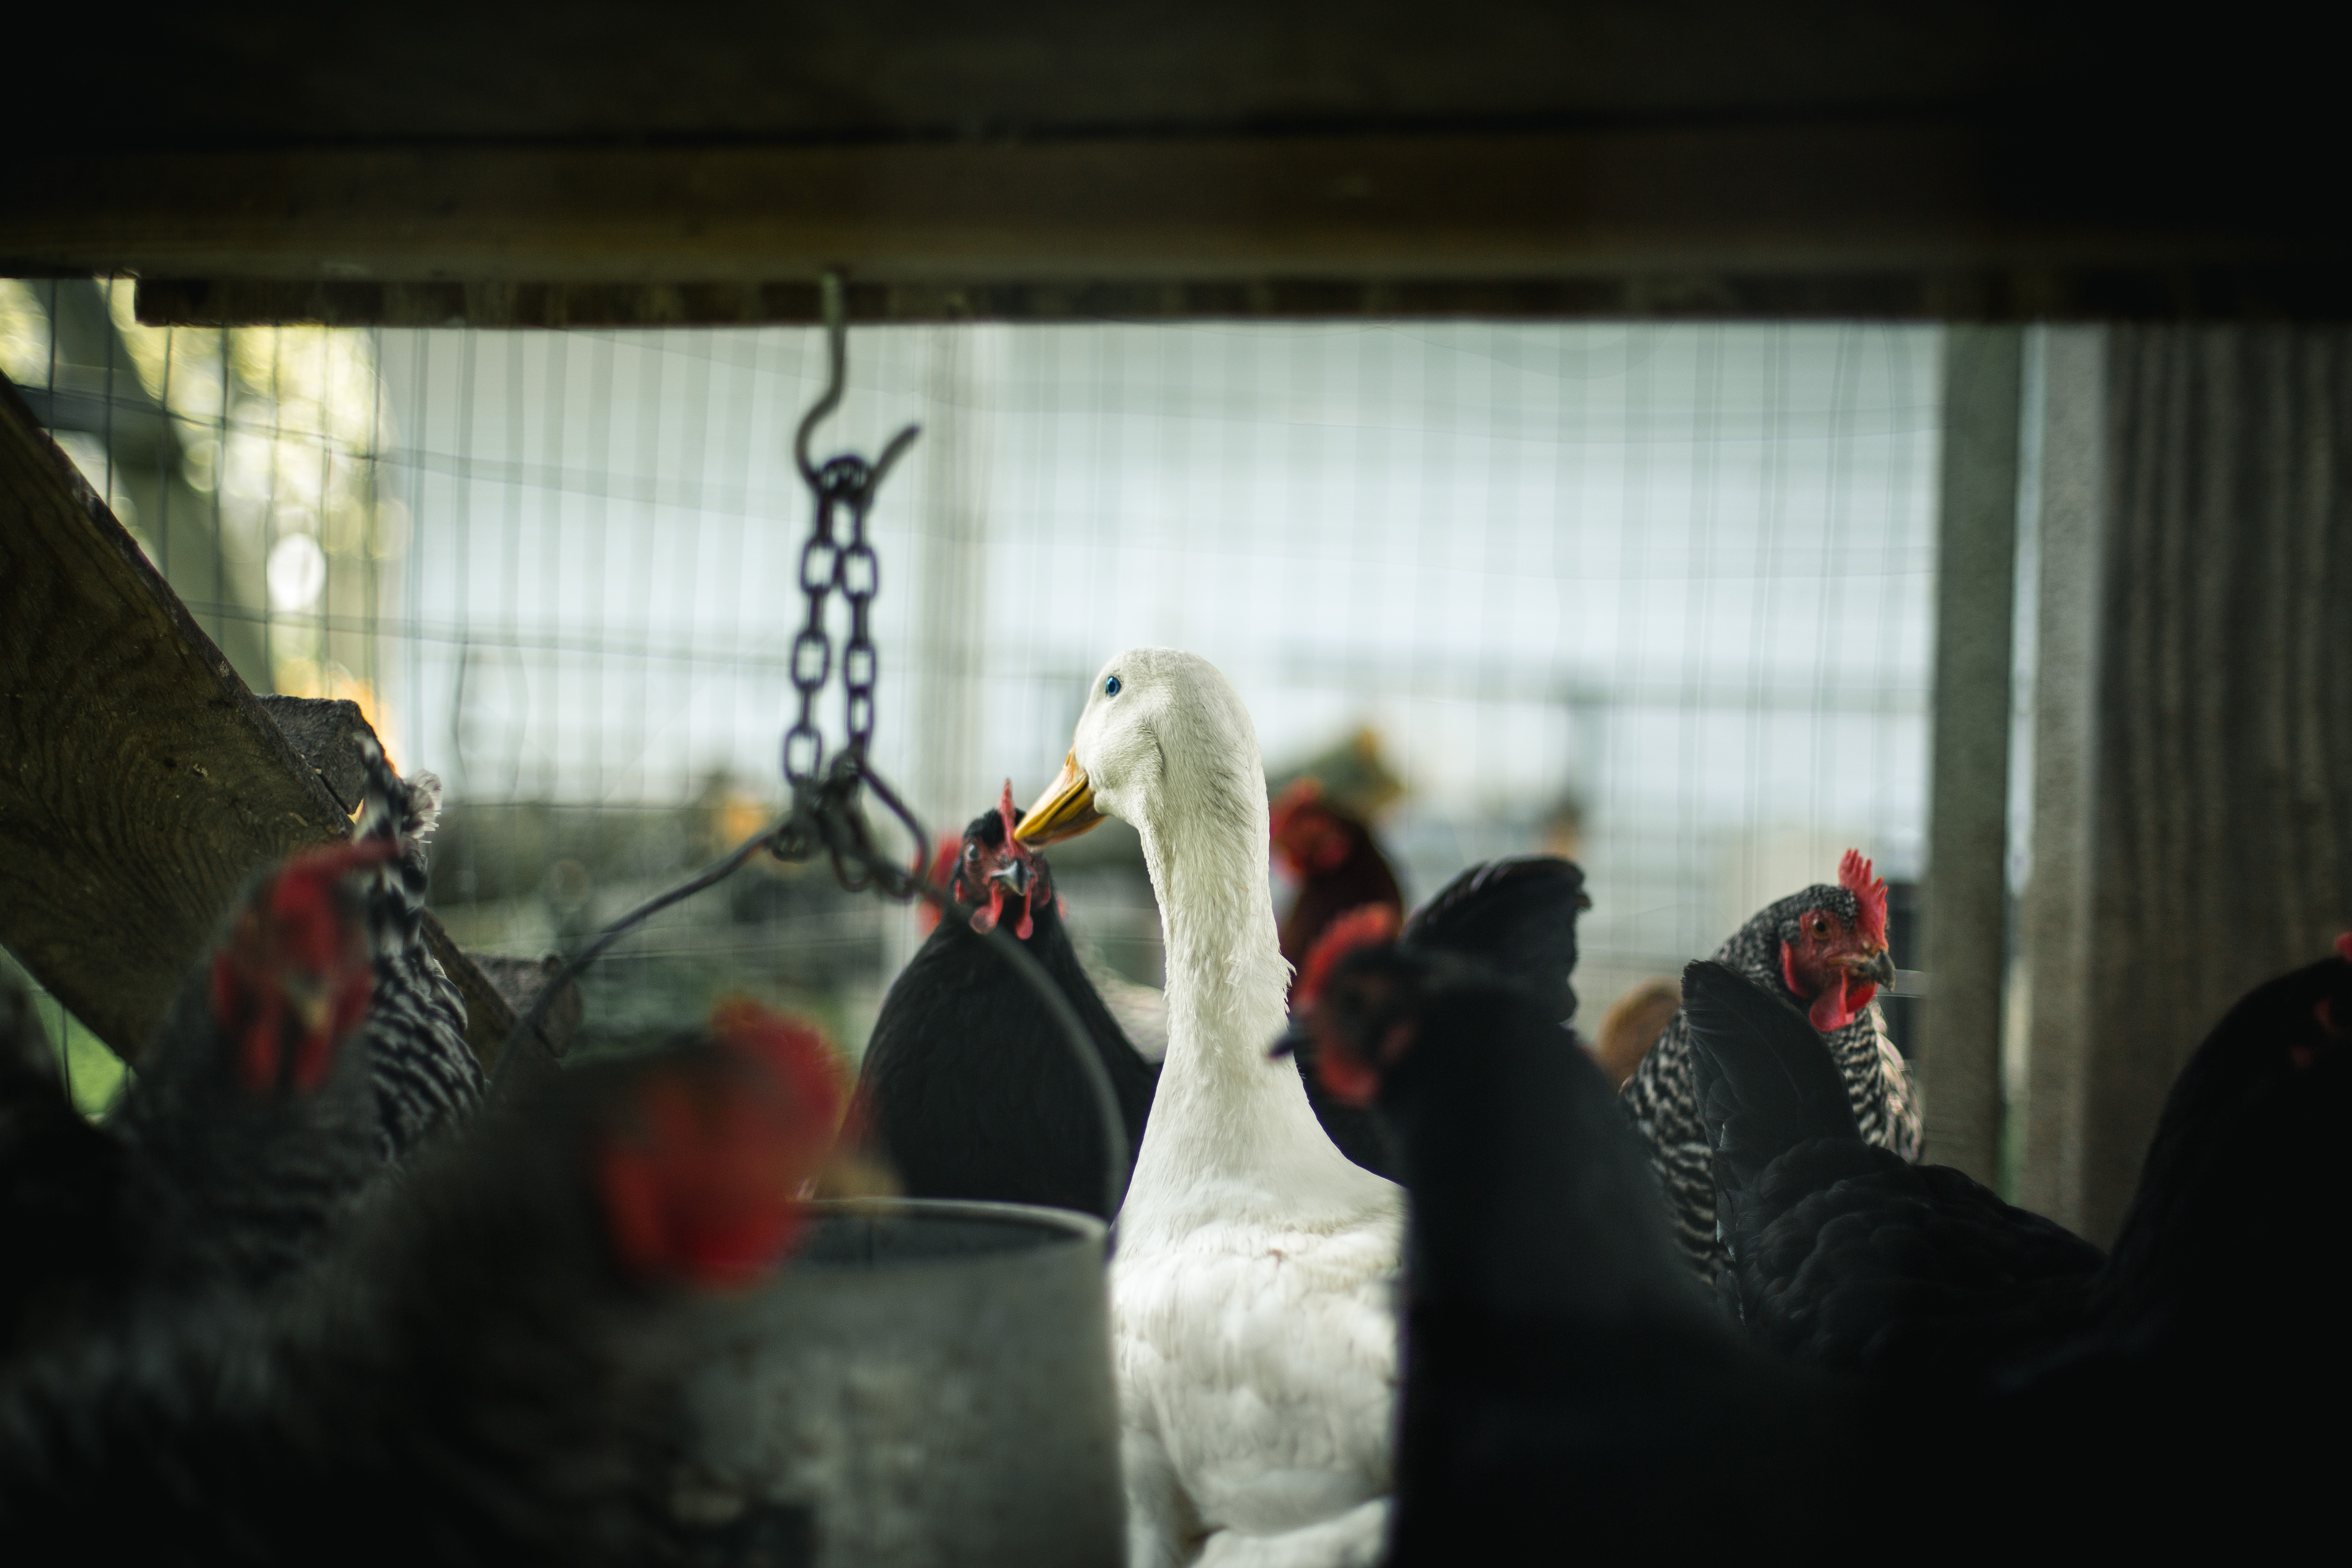
nature, bird, farm, food, cattle, farming, beak, livestock, sheep, natural, chicken, rooster, poultry, hen, galliformes, goose, domestic, chick, phasianidae, hens, farm field, chicken farm, poultry farming